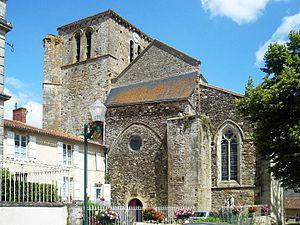
Église Saint-Hilaire de Mouilleron-en-Pareds
Cet article recense les monuments historiques de la Vendée, en France.
La liste des églises de la Vendée recense de la manière la plus complète possible les églises, cathédrale et basiliques situées dans le département français de la Vendée.
Mouilleron-en-Pareds est une ancienne commune française située dans le département de la Vendée en région Pays-de-la-Loire.